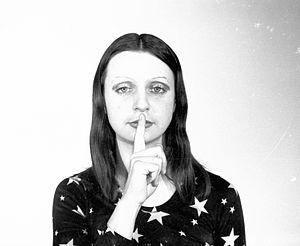
Ewa Partum est une artiste conceptuelle polonaise née en 1945 à Grodzisk Mazowiecki en Pologne. Depuis 1983, elle vit à Berlin.